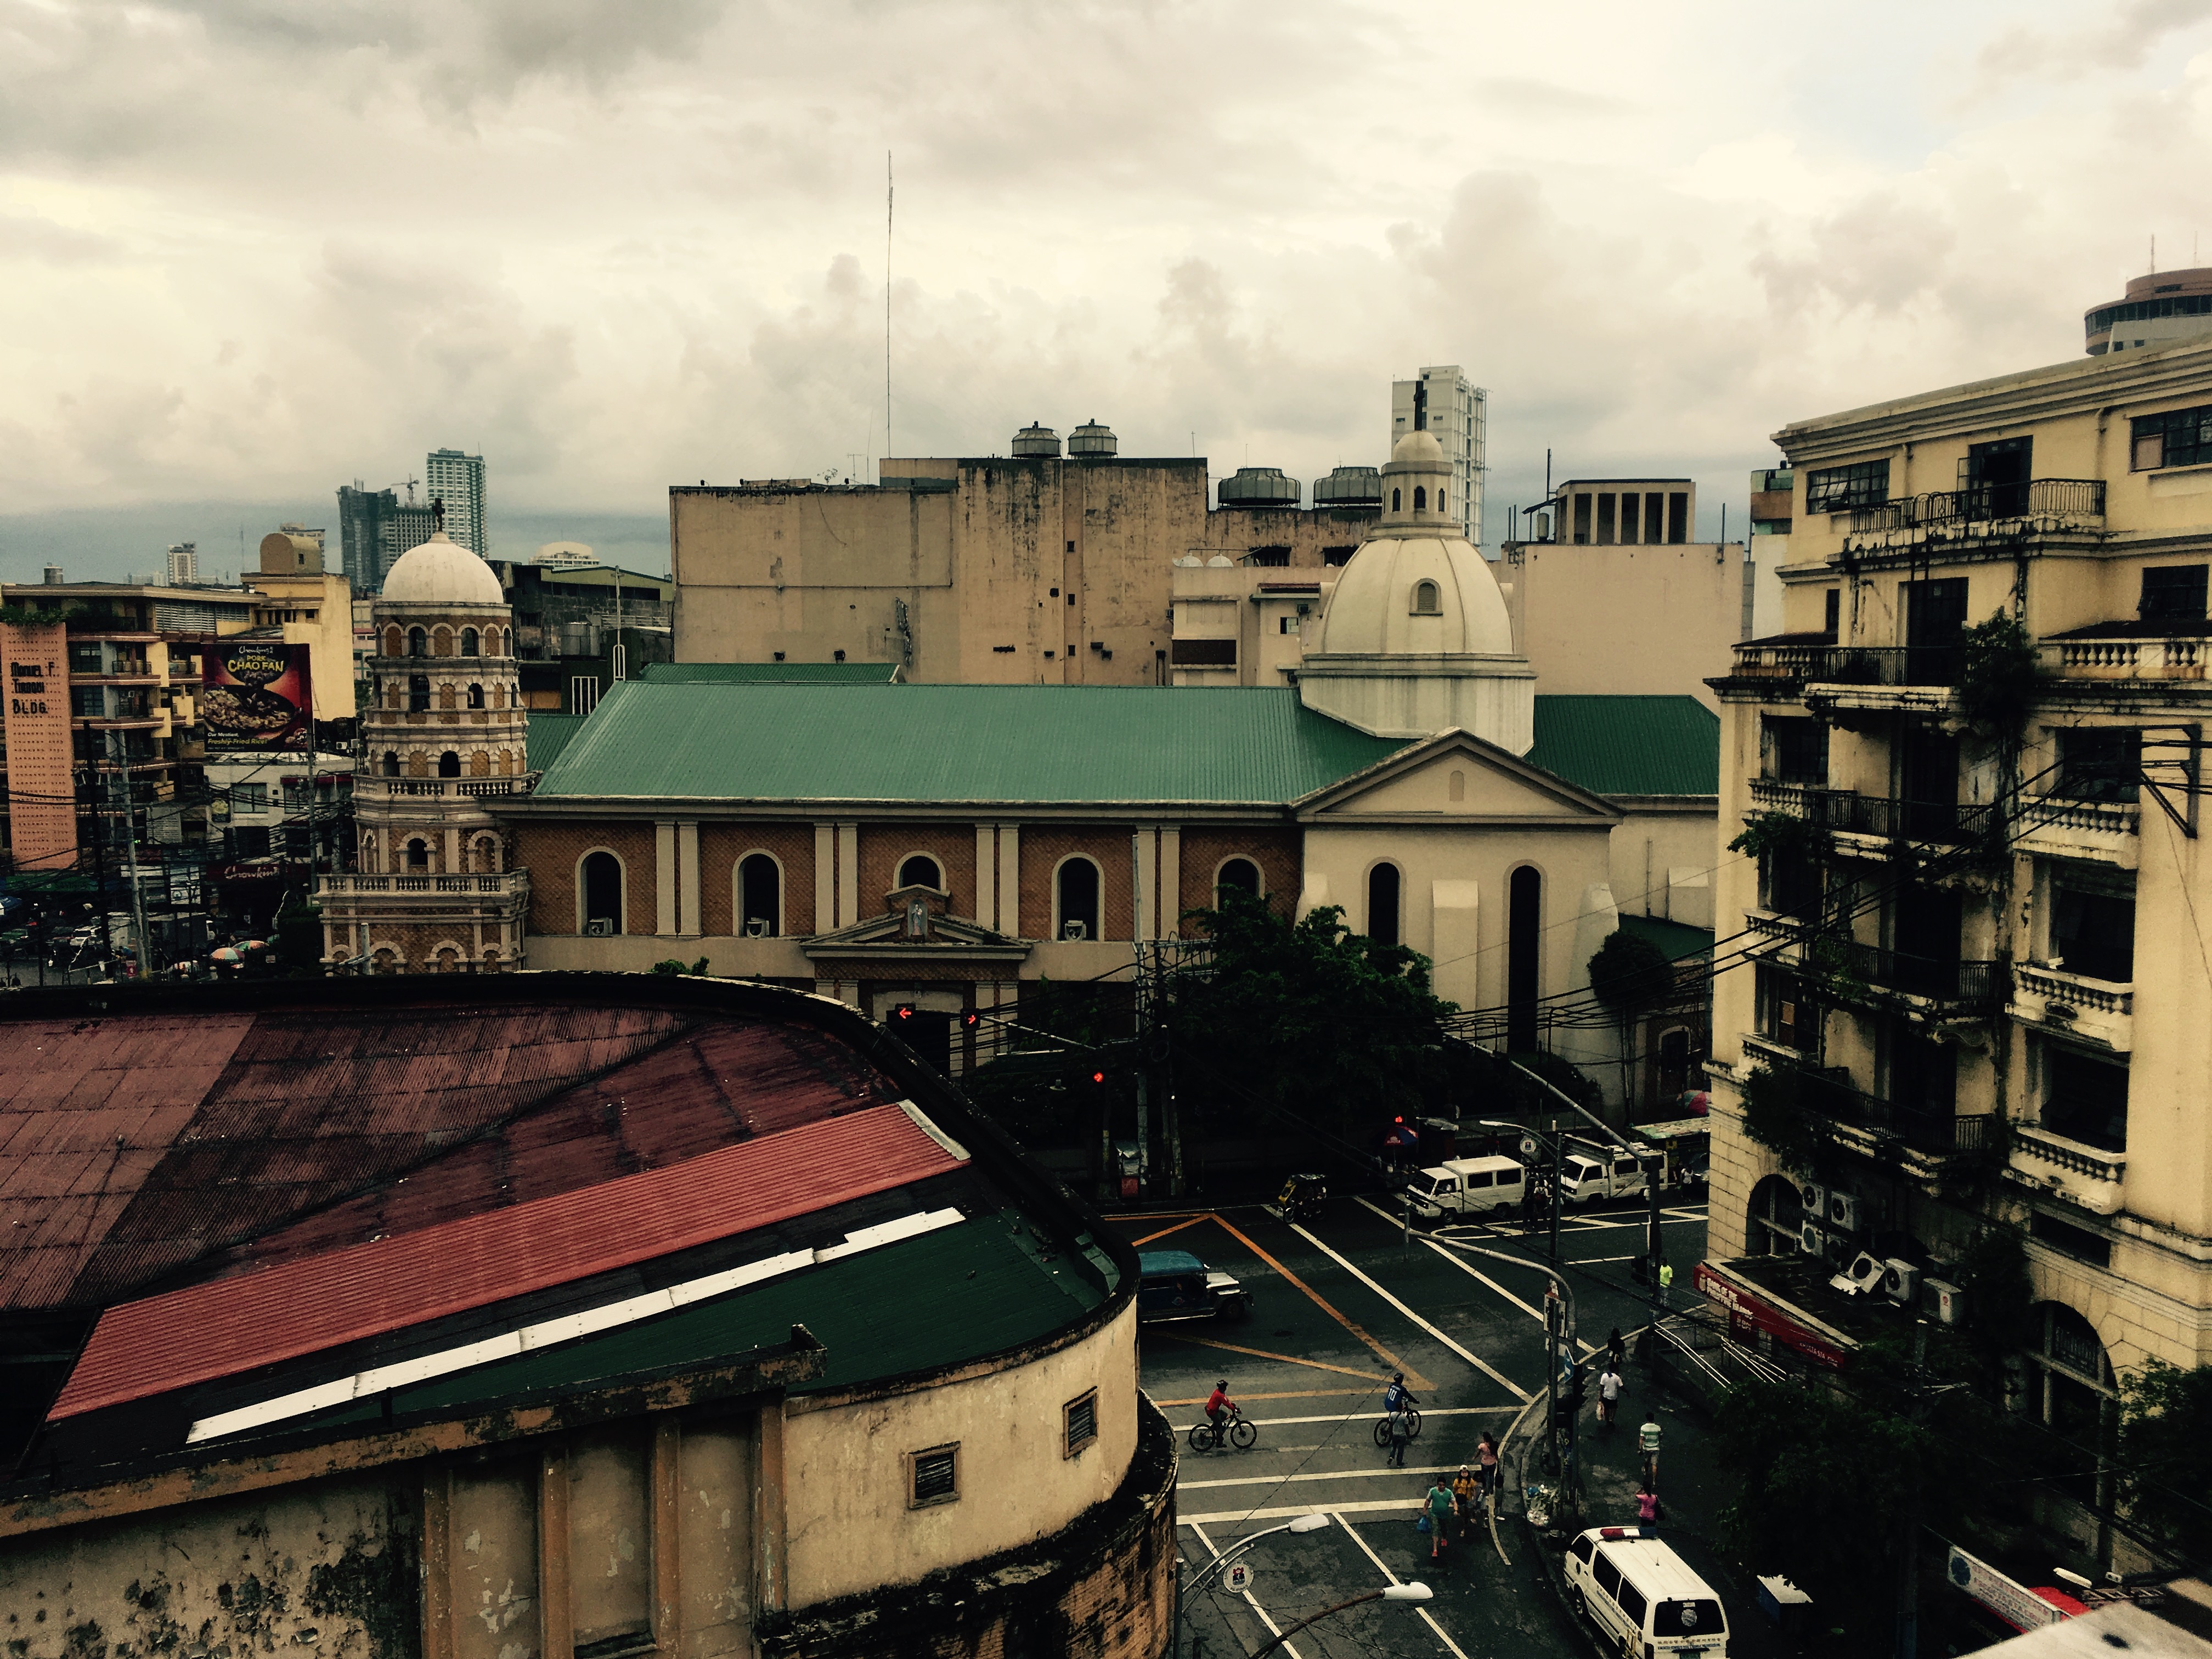
urban area, sky, city, residential area, town, roof, human settlement, cityscape, metropolis, architecture, metropolitan area, neighbourhood, building, cloud, suburb, downtown, urban design, street, photography, skyline, house, world, landscape, square, mixed use, home, road, metal, tourism, apartment